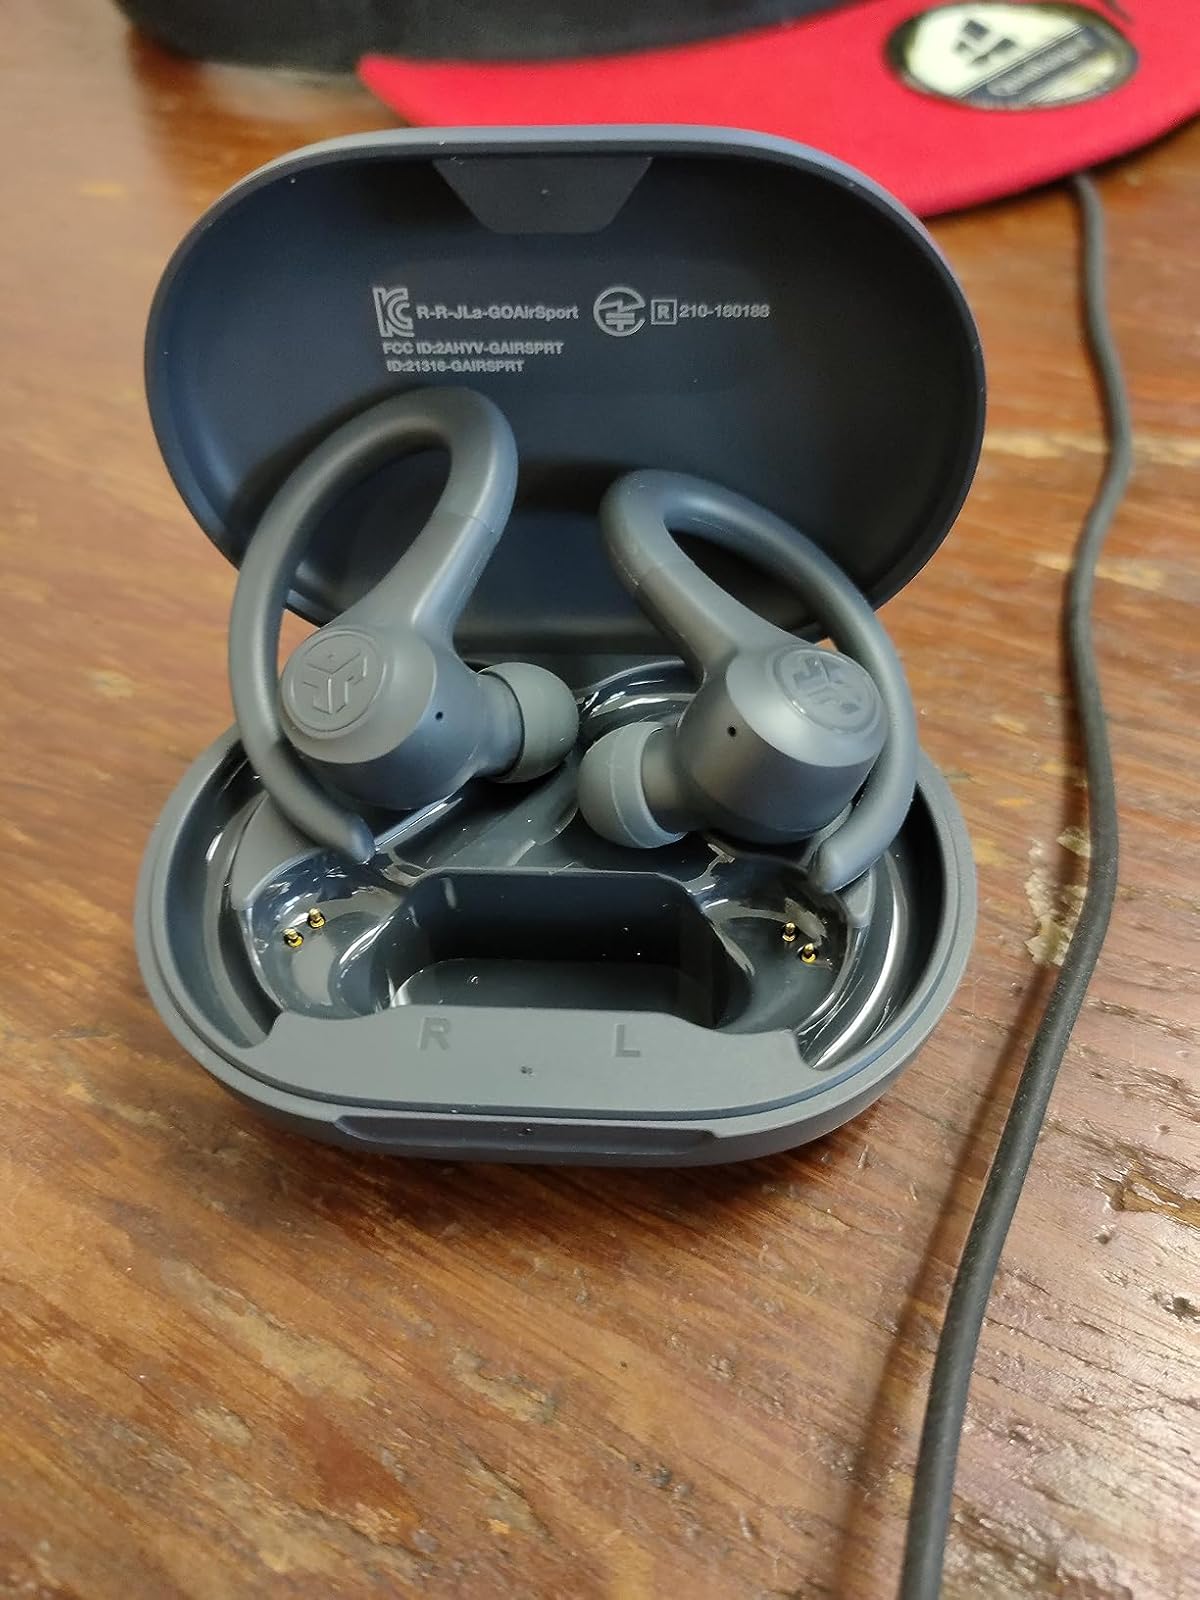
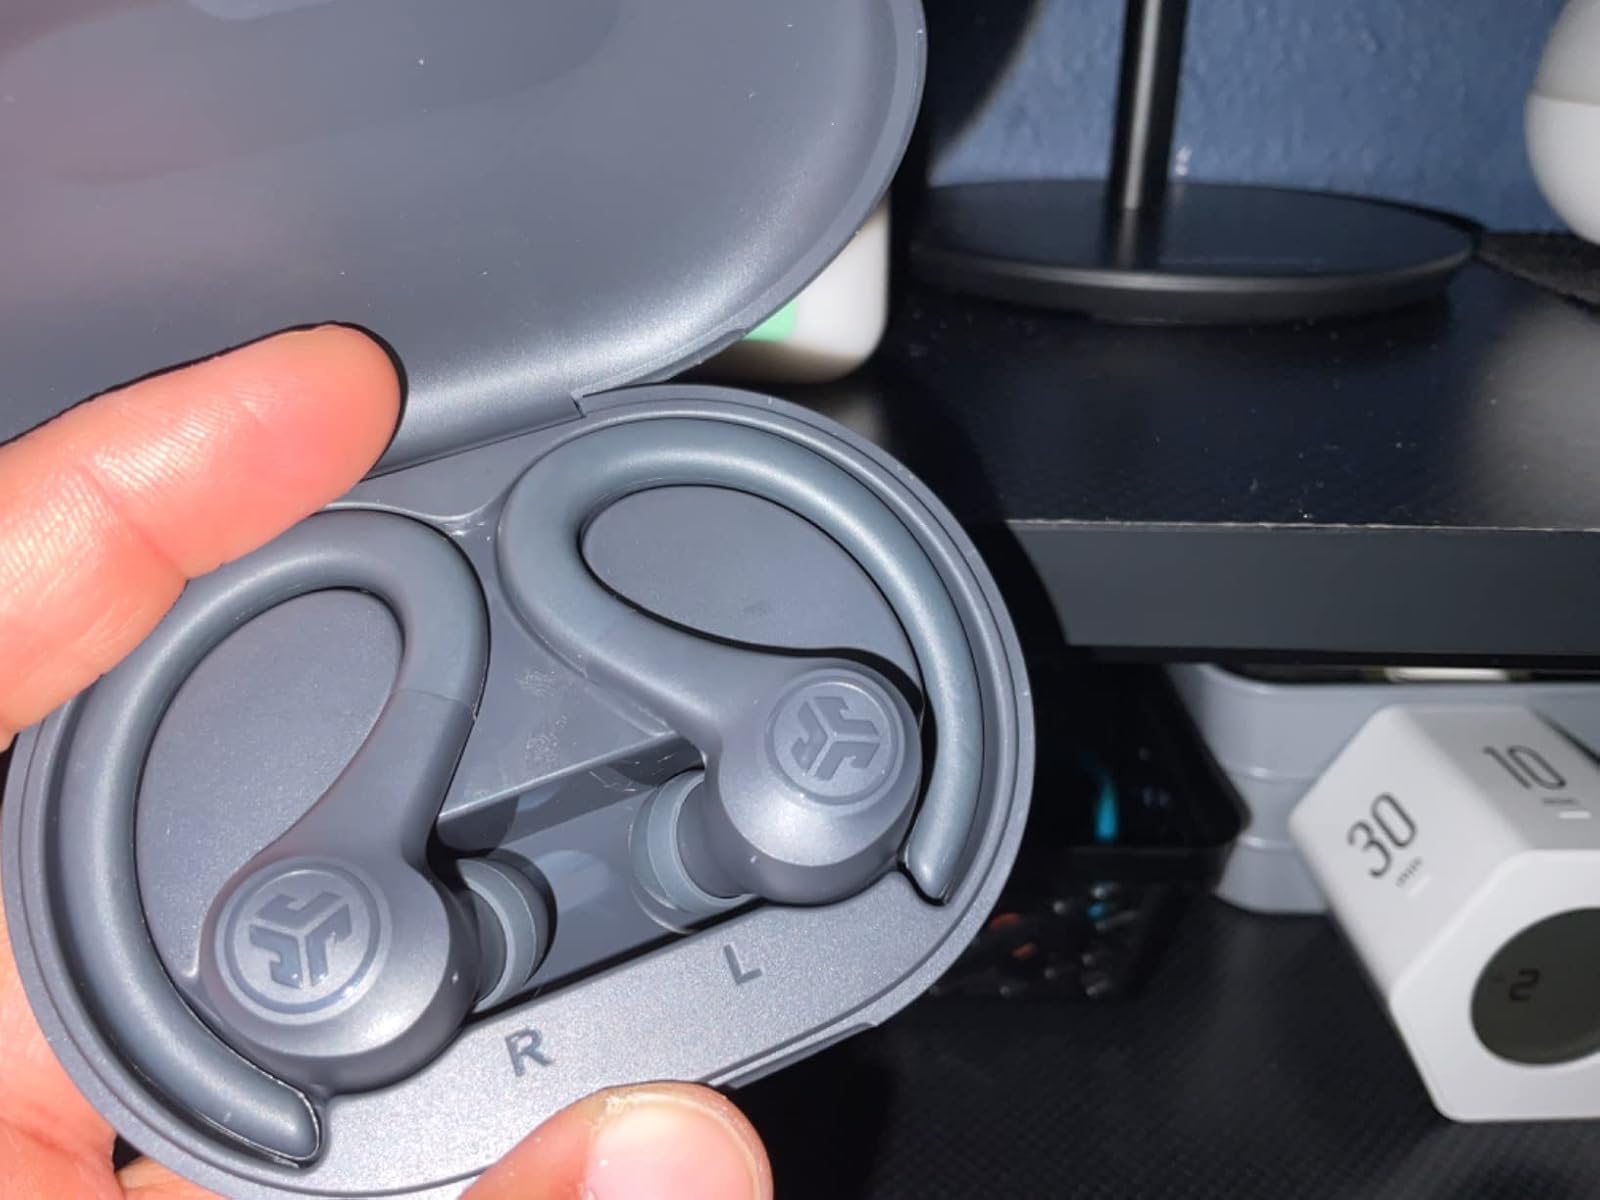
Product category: earbuds
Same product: yes